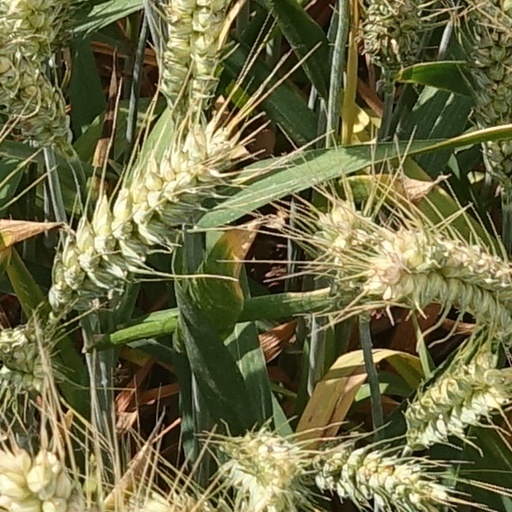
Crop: wheat